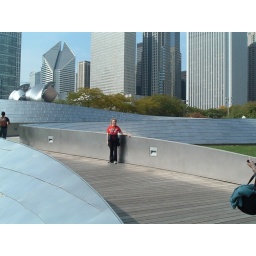
New bridge over road